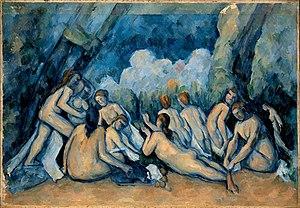
Cette liste de peintures de Paul Cézanne reste non exhaustive.